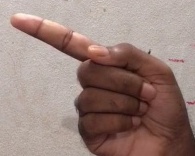
ASL sign: G